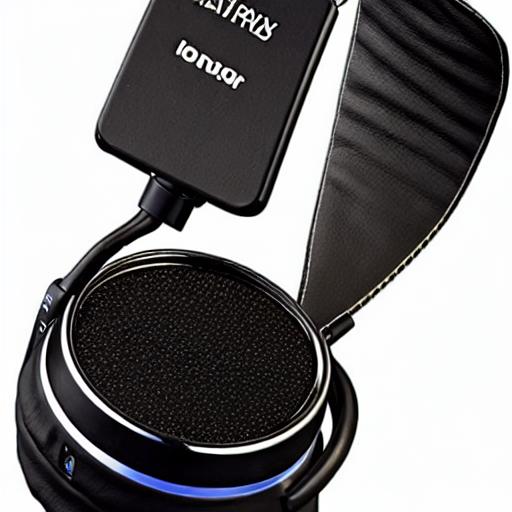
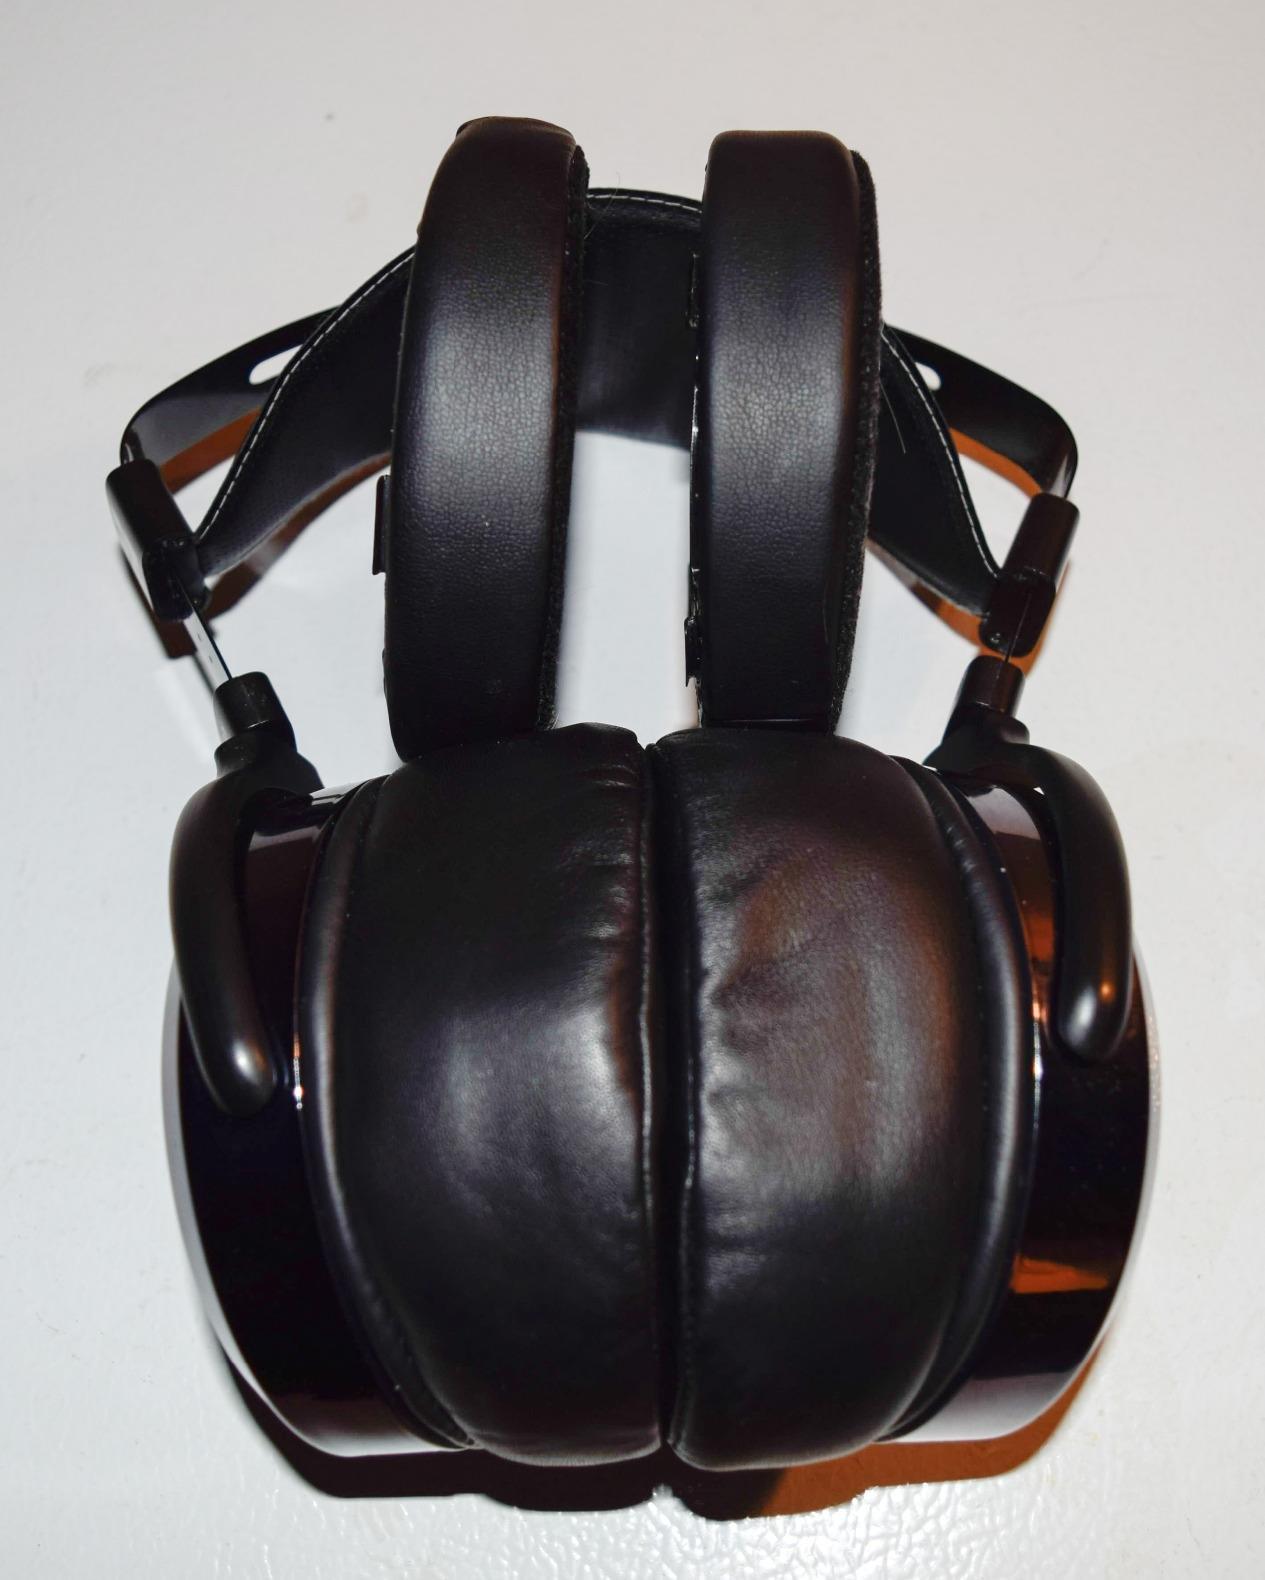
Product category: headphones
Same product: no